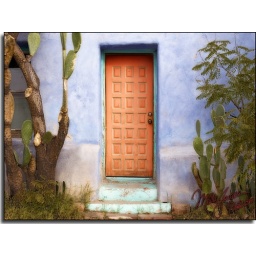
Continuing my series of doors and windows in Tucson.